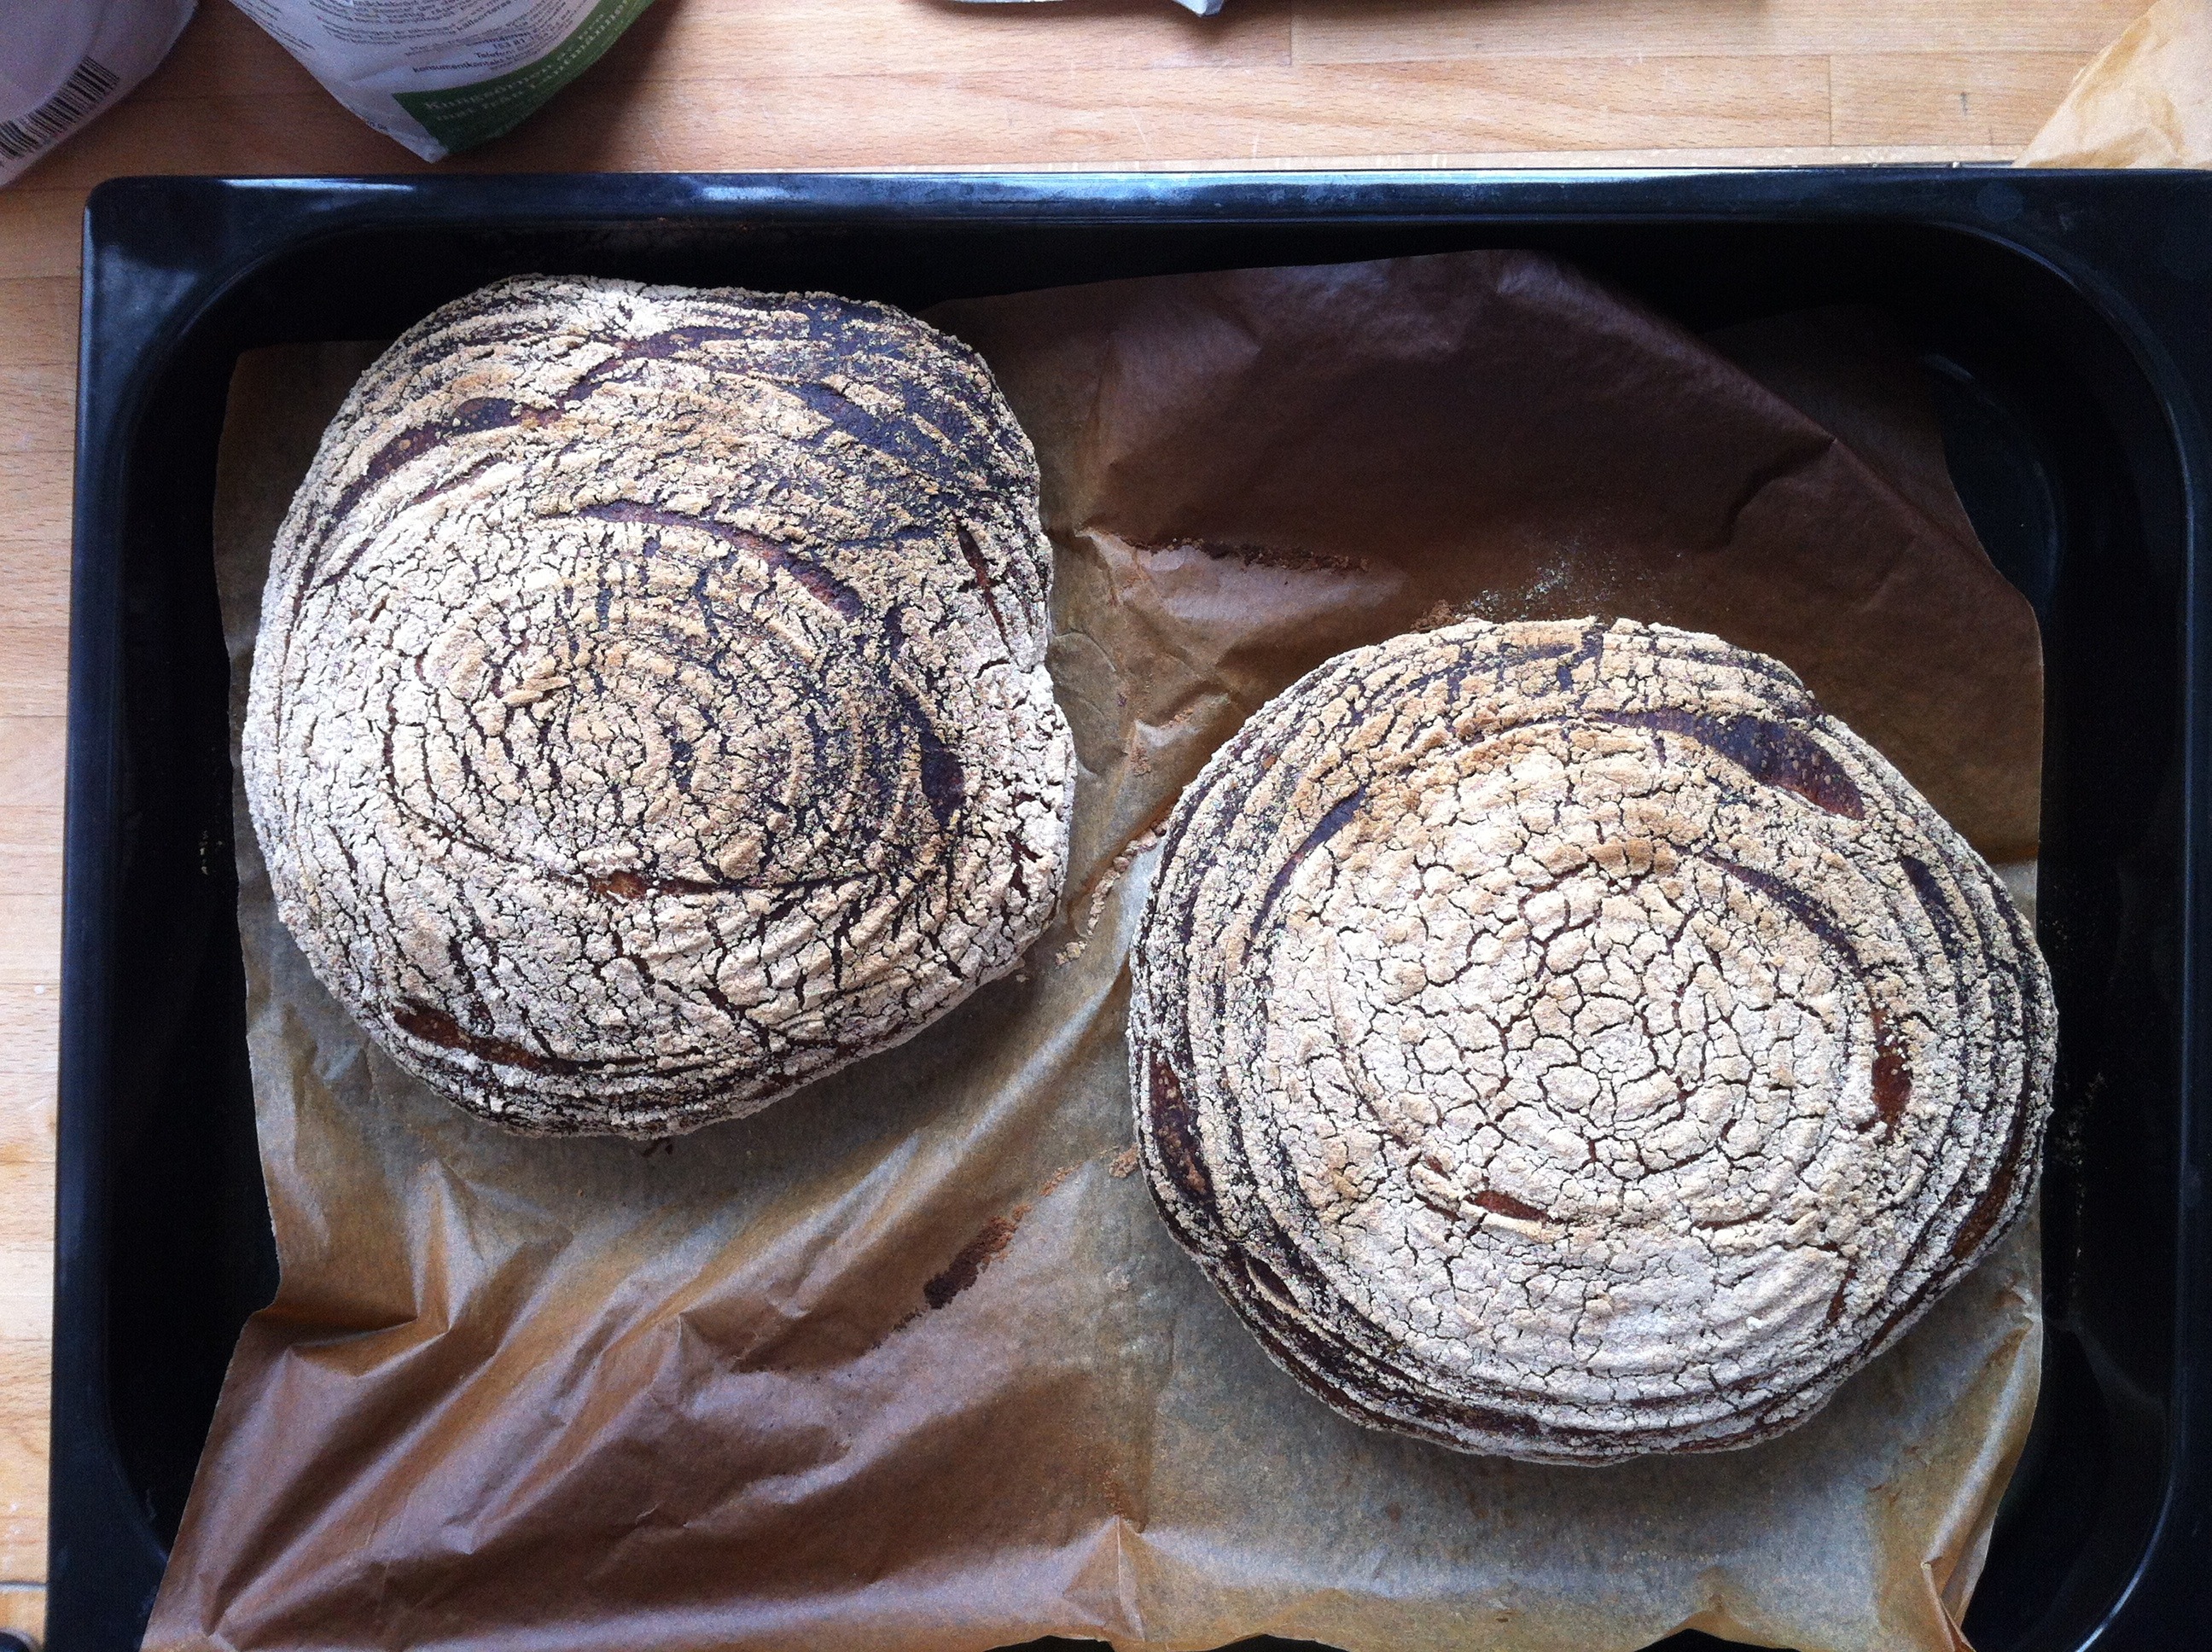
wood, food, baking, bread, material, bake, art, carving, shape, freshly baked, sourdough bread